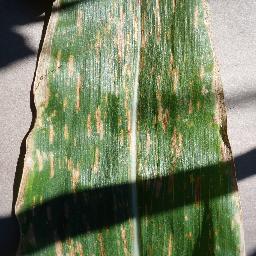
Label: Corn_(Maize)___Gray_Leaf_Spot_(Cercospora)